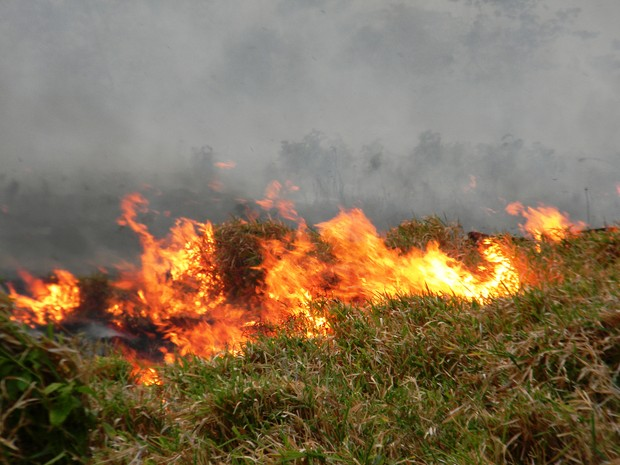
Fire: yes
Smoke: yes